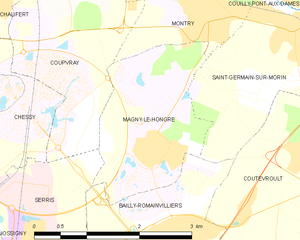
Carte des communes françaises Magny-le-Hongre